The Four Temperaments

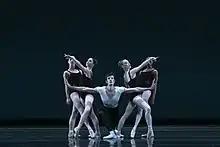
Kansas City Ballet dancers in "The Four Temperaments" (2015 production)

The Four Temperaments or Theme and Four Variations ("The Four Temperaments") is an orchestral work and ballet by Paul Hindemith. Although it was originally conceived as a ballet for Léonide Massine, the score was ultimately completed as a commission for George Balanchine, who subsequently choreographed it as a neoclassical ballet based on the theory of the four temperaments.